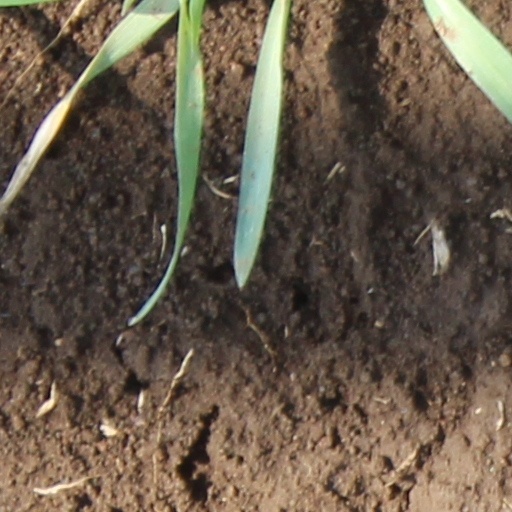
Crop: wheat